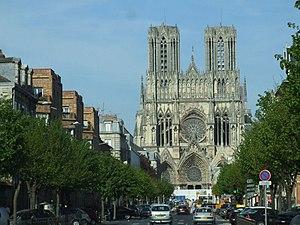
Le parc naturel régional de la Montagne de Reims est un parc naturel régional français situé dans l'Ouest du département de la Marne, en région Grand Est, dans le quart Nord-Est de la France. Datant de 1976, il est le second parc naturel créé au sein de la région Champagne-Ardenne, après celui de la forêt d'Orient.
En France, les sous-préfectures sont les chefs-lieux des arrondissements autres que ceux administrés par une préfecture. Il existe 233 sous-préfectures sur un total de 332 arrondissements.